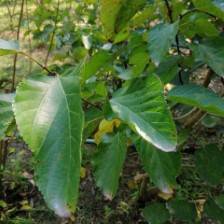
Variety: WhiteKing